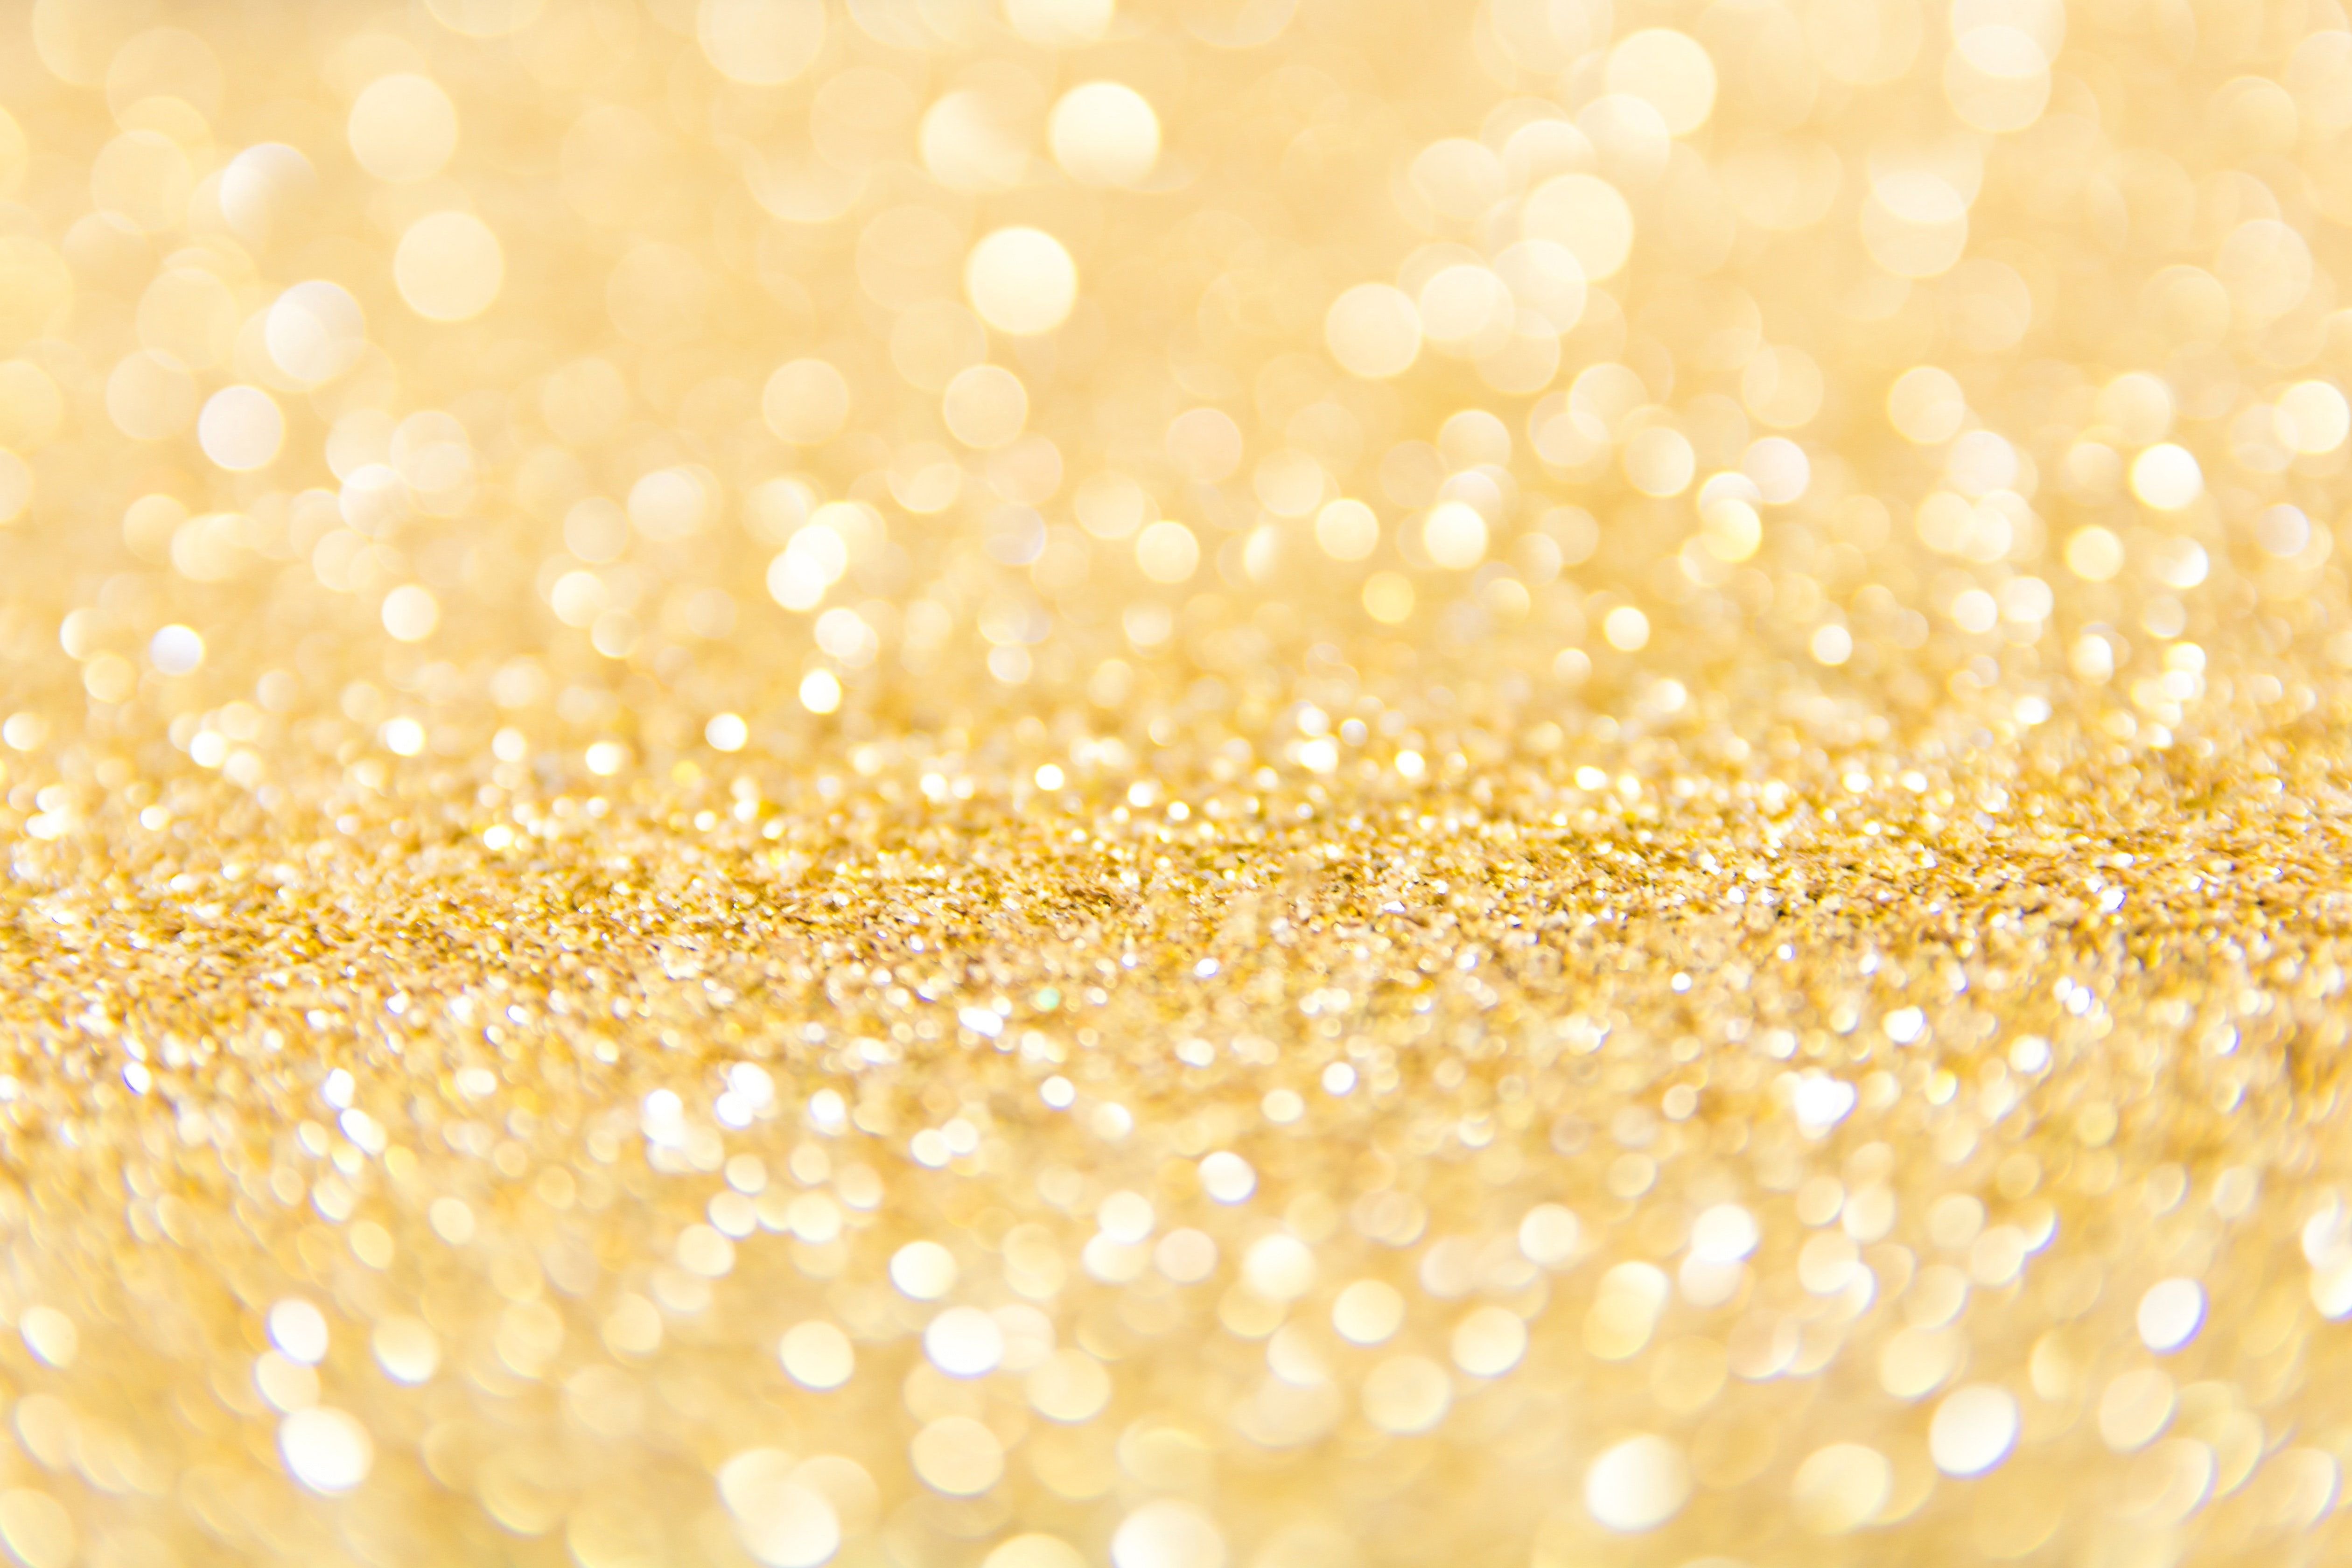
yellow, gold, water, close up, metal, pattern, macro photography, glitter, fashion accessory, circle